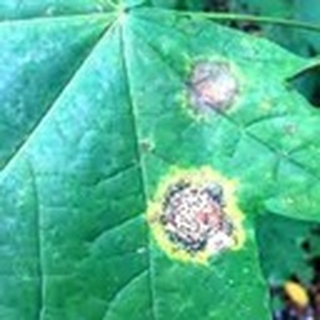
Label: cotton_target_spot